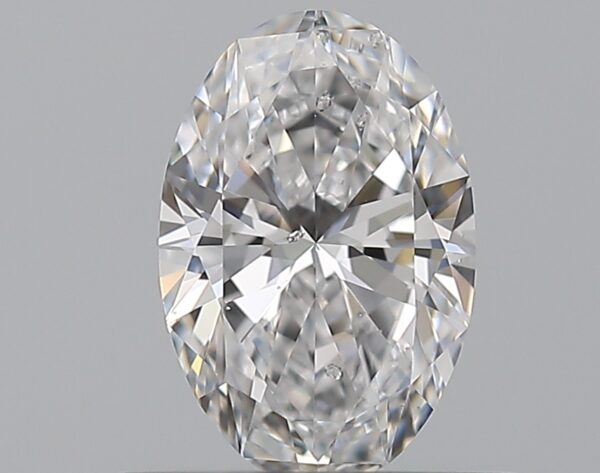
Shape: oval
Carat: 0.5
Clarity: SI2
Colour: D
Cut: EX
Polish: EX
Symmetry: VG
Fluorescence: N
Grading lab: GIA
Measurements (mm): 6.64 x 4.42 x 2.69